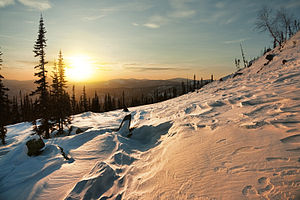
Fimbulvinter
Streng vinter, som man tænkte sig fimbulvinteren, der indledte verdens undergang. (Sibirien).
"Fimbulvinter er i norrøn mytologi en tre år lang vinter, der skal indvarsle ragnarok. På middelalderdansk og -svensk: fimbulvintr, på norrønt og islandsk: fimbulvetr, som betyder ""stor vinter"".